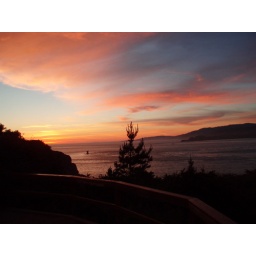
san francisco - golden sky over the golden gate....this is why they call the GOLDEN GATE...the GOLDEN GATE...(no photoshop...except by MOTHER NATURE)